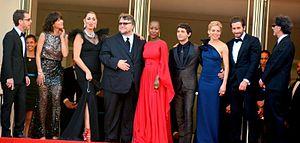
Le jury du festival de Cannes
Le Festival de Cannes 2015, 68ᵉ édition du festival, a lieu du 13 au 24 mai 2015 au Palais des festivals, à Cannes.